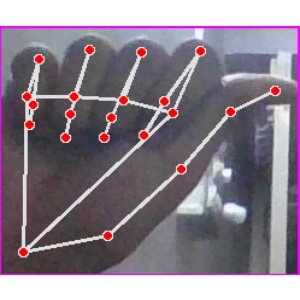
अक्षर: छ